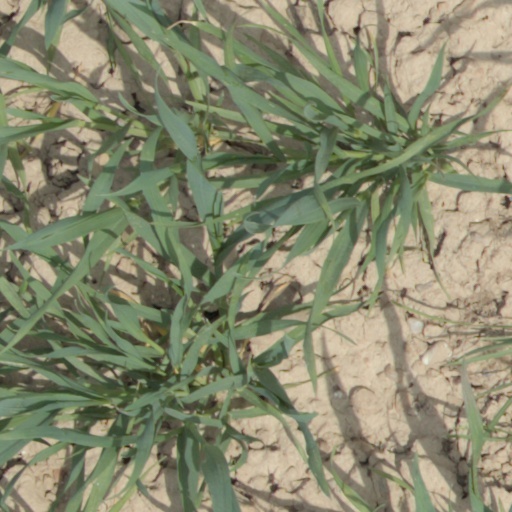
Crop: wheat